Katie-Jayne Grieve

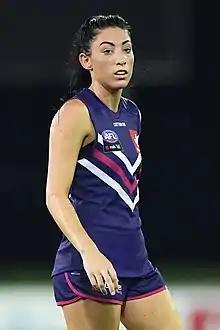
Grieve playing for Fremantle in January 2019

Katie-Jayne Grieve (born 8 March 1997) is an Australian rules footballer who played for Carlton and Fremantle in the AFL Women's (AFLW).